Joel Walker (sculptor)

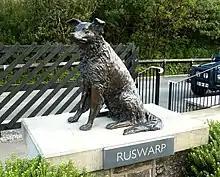
Statue of Ruswarp at Garsdale

Joel (Jo) Walker, also known as JOEL or Sculptress JOEL is an English sculptor, known for depicting animals.